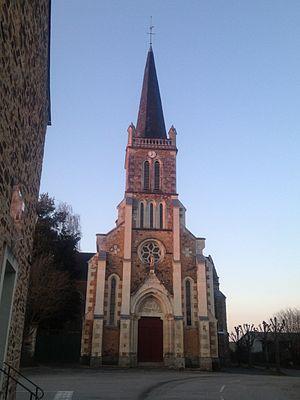
Mayenne, France. Architecte
La liste des églises de la Mayenne recense de manière exhaustive les églises, cathédrale et basiliques situées dans le département français de la Mayenne.
La Boissière est une commune française, située dans le département de la Mayenne en région Pays de la Loire, peuplée de 117 habitants.